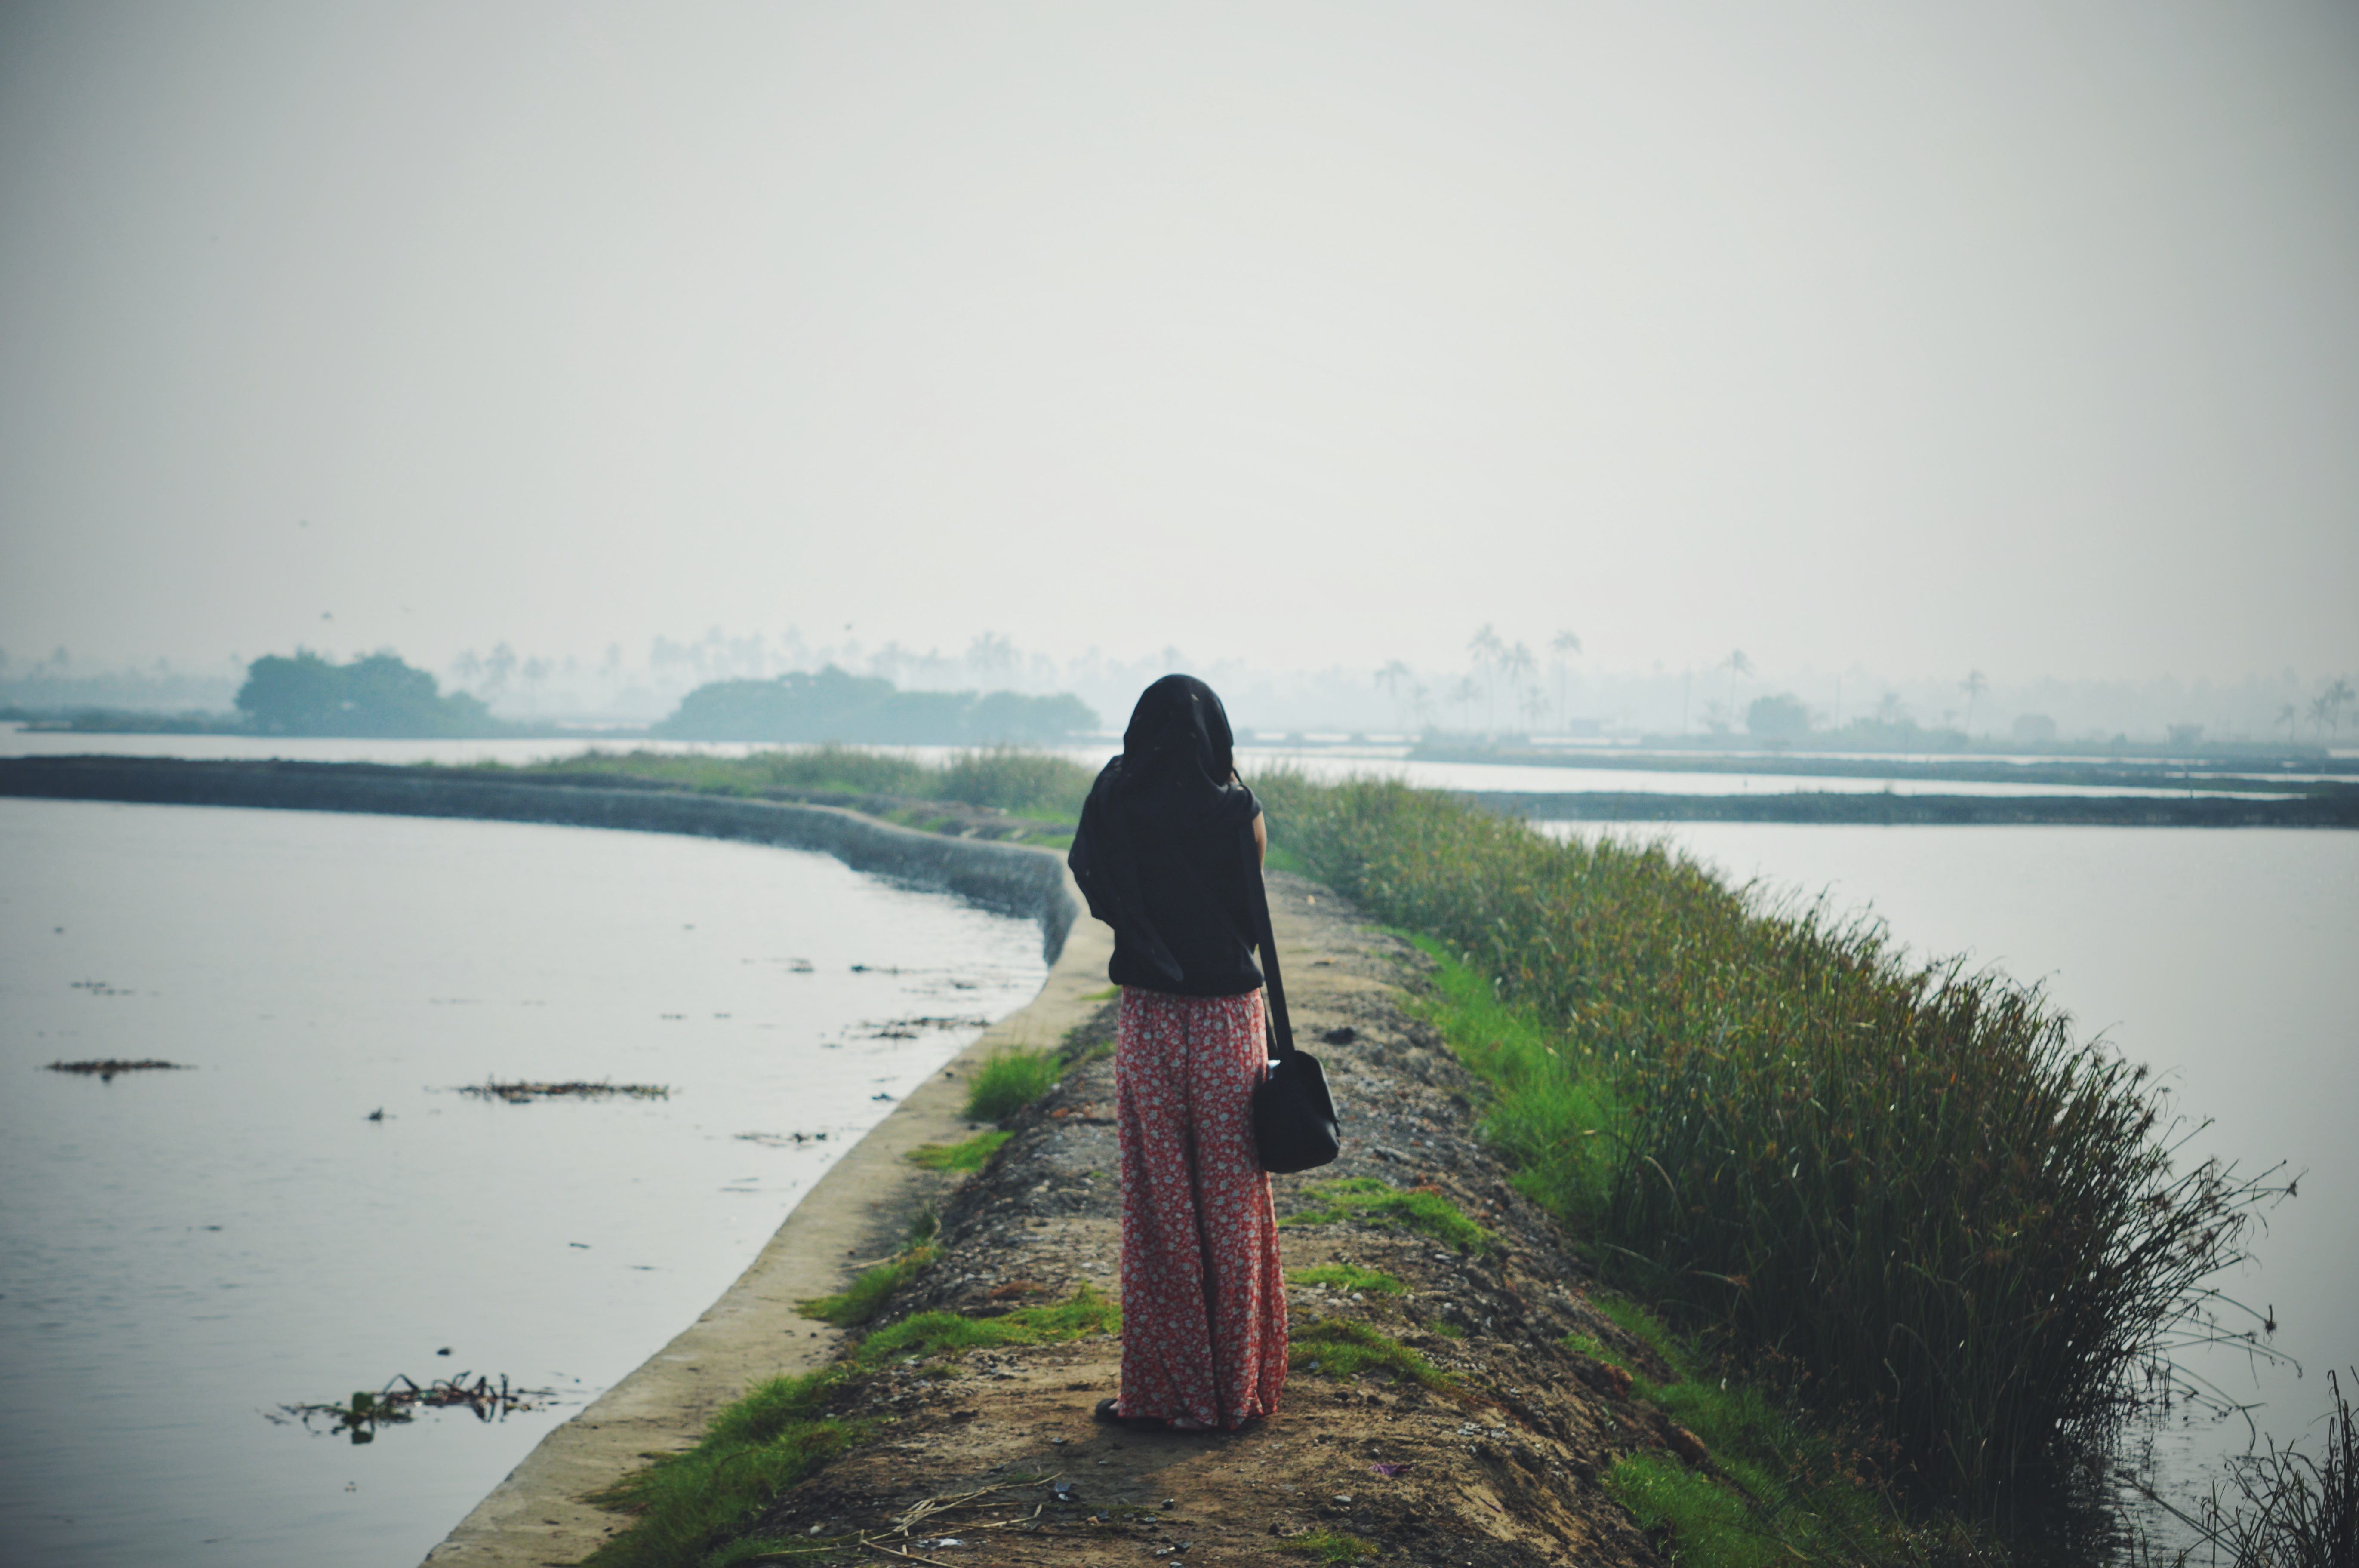
sea, water, morning, lake, reflection, bay, reservoir, atmospheric phenomenon